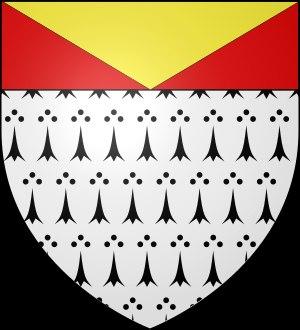
Mévouillon est une commune française située dans le département de la Drôme, en région Auvergne-Rhône-Alpes.